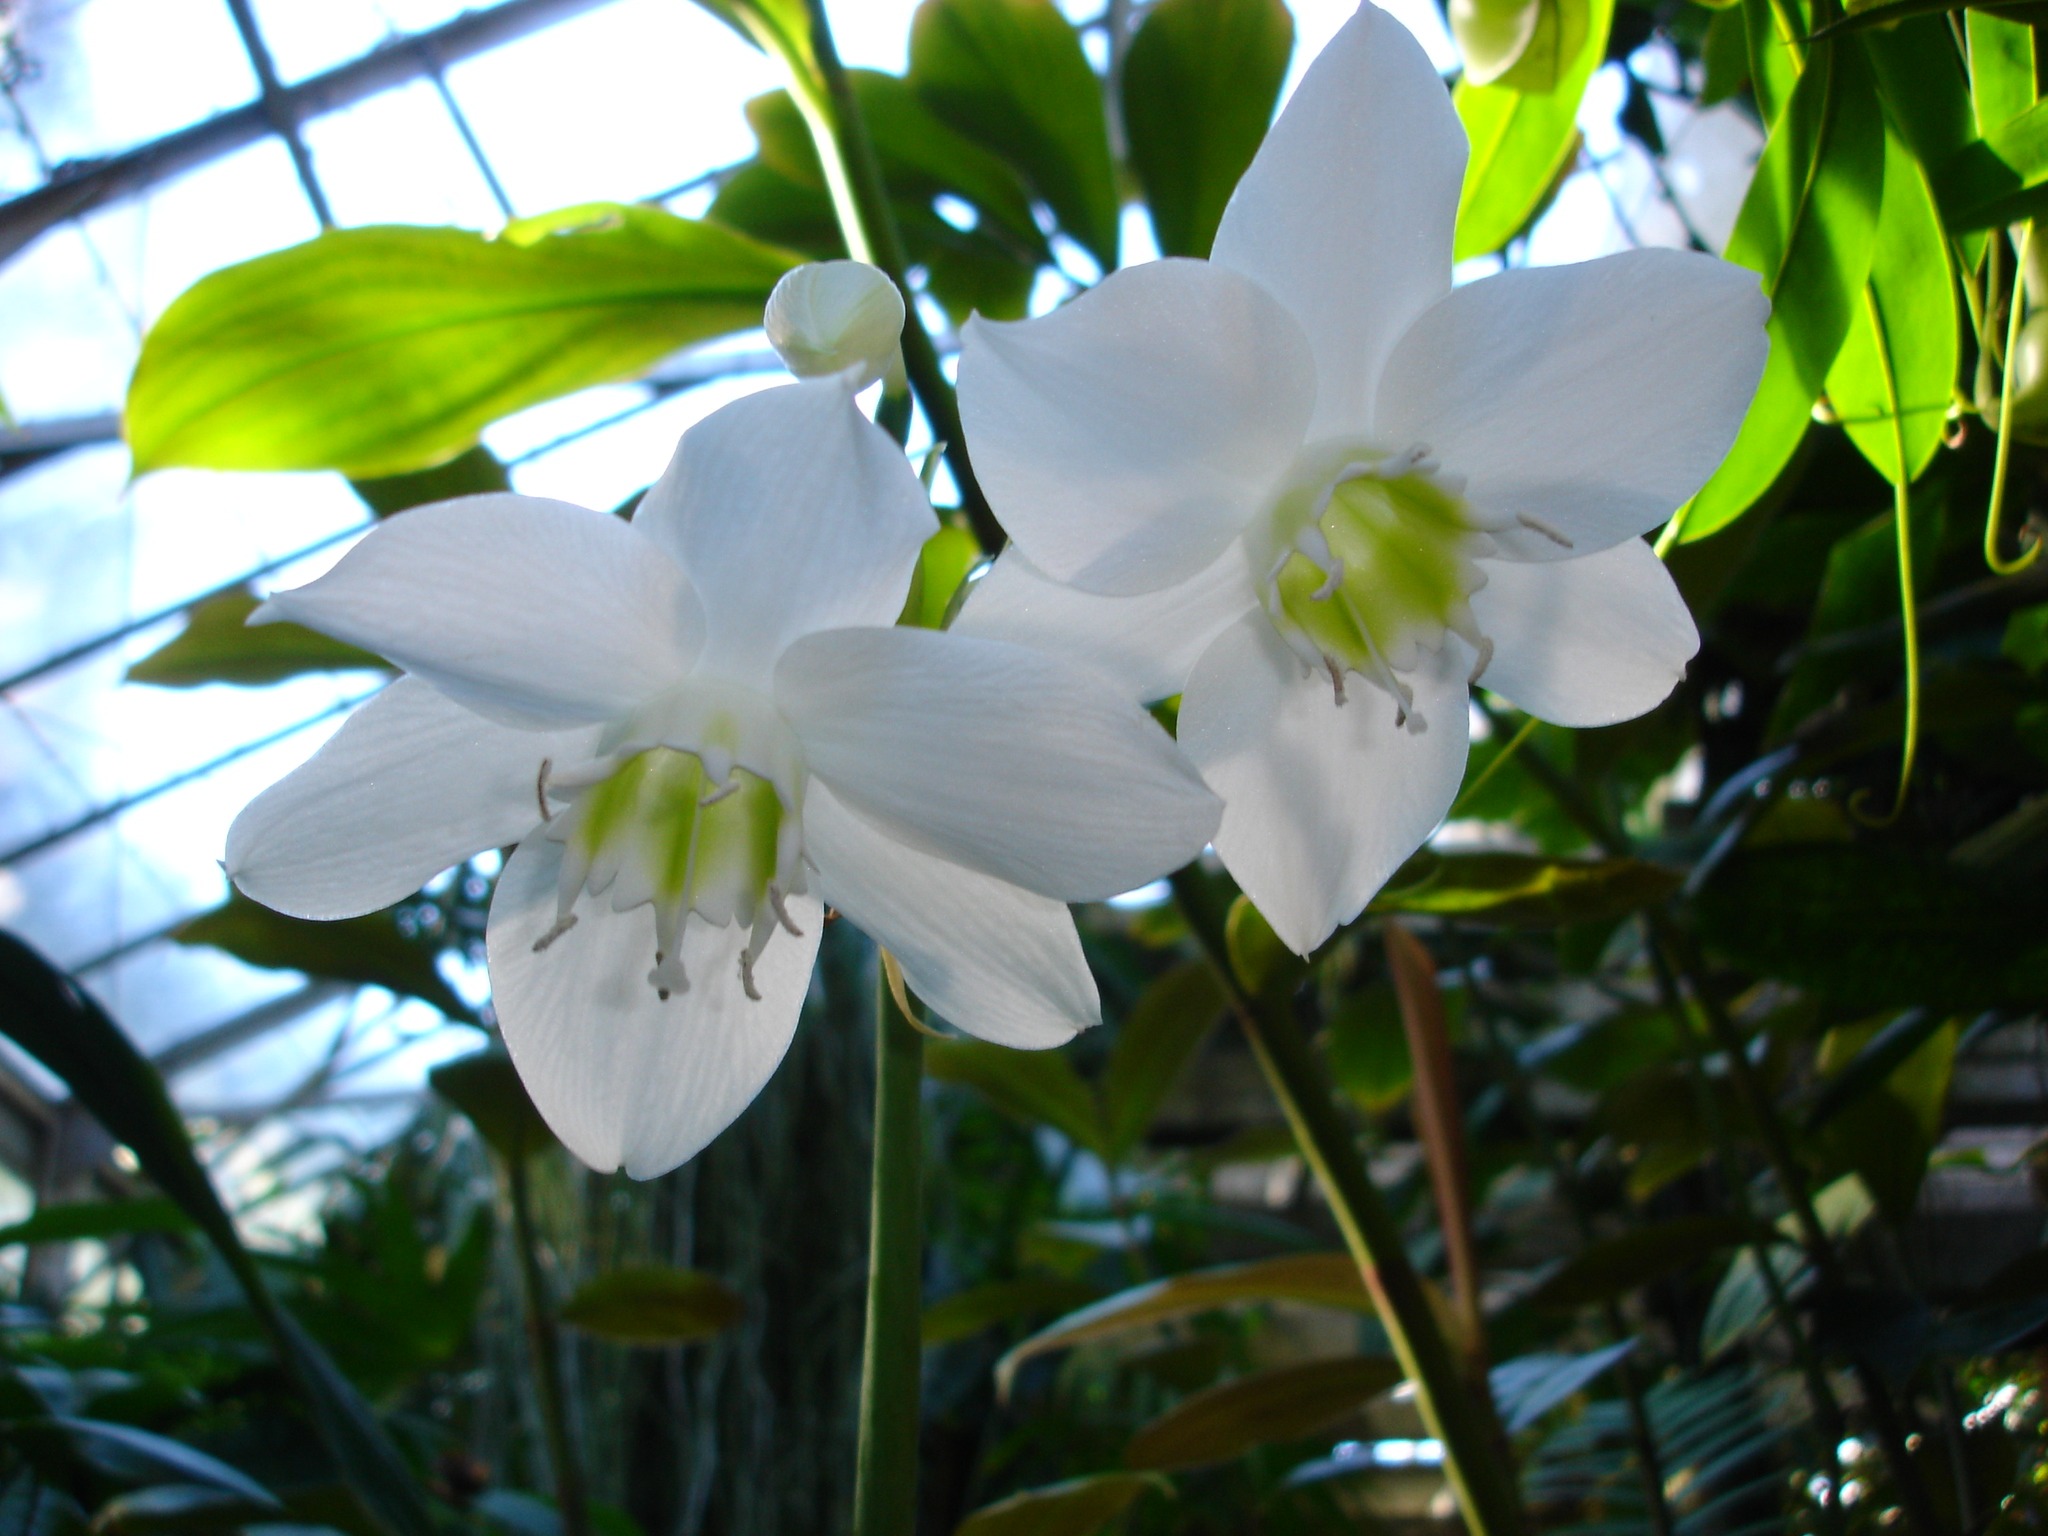
nature, blossom, plant, stem, sunlight, leaf, flower, petal, bloom, floral, environment, green, herb, natural, botany, agriculture, flora, botanical, white flower, wildflower, outdoors, vegetation, botanical garden, horticulture, orchids, organic, macro photography, flowering plant, land plant